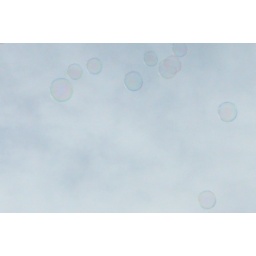
Soap bubbles in the blue sky